Carpentaria, Queensland

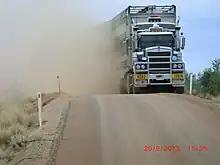
Road train on the Burketown Normanton Road, 2013

The locality is on the southern coast of the Gulf of Carpentaria. It is part of the Gulf Country. The Leichhardt River forms the western boundary of the locality.